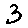
Label: 3